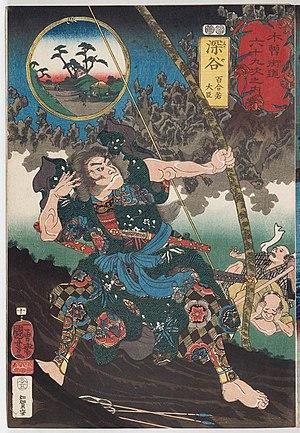
Yuriwaka est le héros titulaire d'une histoire de vengeance japonaise. Yuriwaka, qui est célèbre pour son énorme arc à flèche en fer, est un général victorieux face aux forces mongoles, mais il est abandonné sur une île par Beppu, un de ses subordonnés, qui usurpe son gouvernement. Le faucon de Yuriwaka apporte une lettre à sa femme, alors qu'elle prie dans un sanctuaire shinto, et par intervention divine, Yuriwaka rentre dans sa province. Il garde son identité secrète jusqu'à ce qu'il trouve le moment opportun pour prouver son talent avec son arc a flèche, et se venger lui-même du traître.